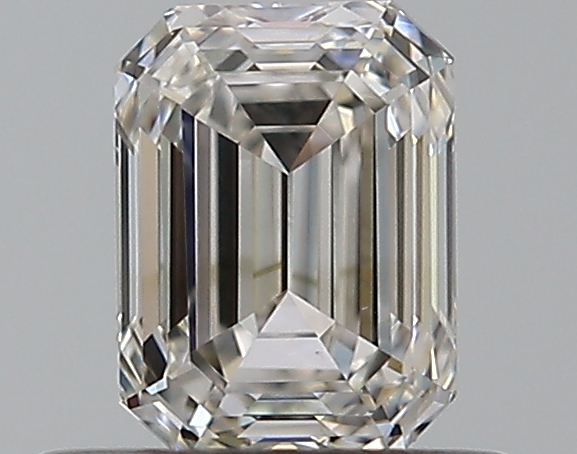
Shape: emerald
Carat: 0.5
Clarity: VS1
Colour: H
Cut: EX
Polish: EX
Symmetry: VG
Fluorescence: F
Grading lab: GIA
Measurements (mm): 5.16 x 3.82 x 2.58